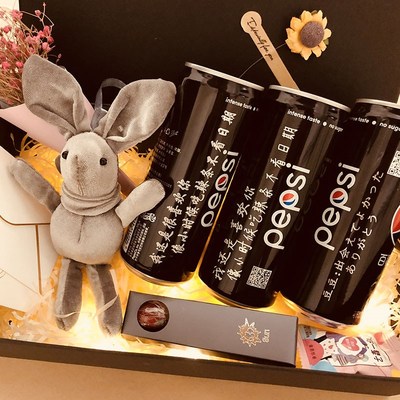
Label: metal